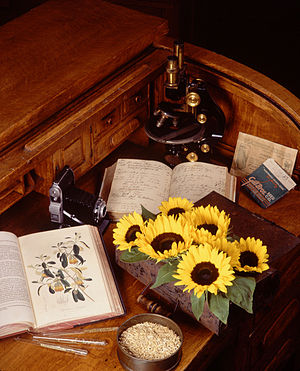
Botanik
Klassisk udstyr for botaniske studier: Flora (bestemmelsesnøgle), mikroskop, reagensglas.
Botanikken som begreb blev først brugt af Dioskorides. Ordet kommer af, og det betegner et videnskabeligt delområde af biologien, hvor man beskæftiger sig med undersøgelse af planteverdenen. Botanik nævnes ofte sammen med eller i modsætning til zoologisk. Ofte regner man mykologien, lichenologien og mikrobiologien med til botanikken, selv om disse videnskaber ikke beskæftiger sig med planter. Det skyldes en gammel tradition, som stammer fra, at botanikerne studerede alle organismer, der ikke blev klassificeret som dyr. Derfor studerede botanikere alle organismer, der fremstod som ubevægelige, eller som var knyttet til jord. I nutiden vil man anse botanikken for at være studiet af landplanter og alger. Studiet omfatter således ca. 400.000 arter, eller – hvis man medregner svampe – mere end 550.000 arter og deres indbyrdes systematik.